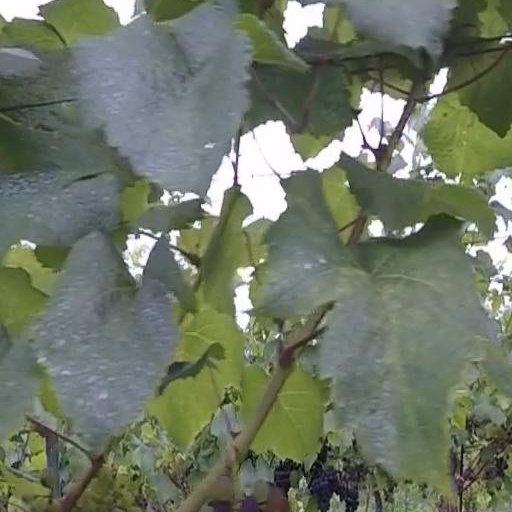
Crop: grape